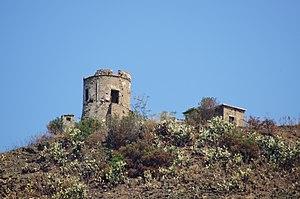
Coreca est un hameau de la commune d'Amantea, dans la province de Cosenza, à proximité de Campora San Giovanni en Calabre.